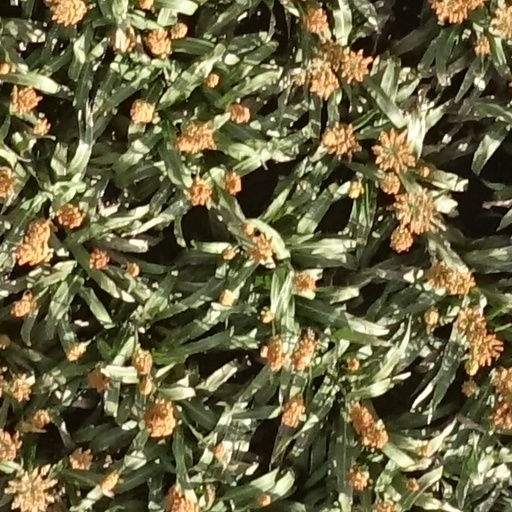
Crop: sorghum